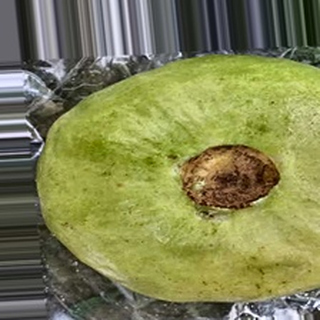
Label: healthy_guava